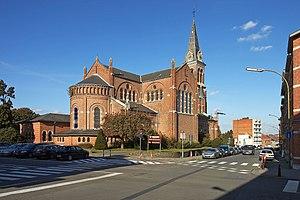
Cette page regroupe l'ensemble des monuments classés de la ville de Louvain.
Heverlee ou Heverlé parfois en français est une section de la ville belge de Louvain située en Région flamande dans la province du Brabant flamand.